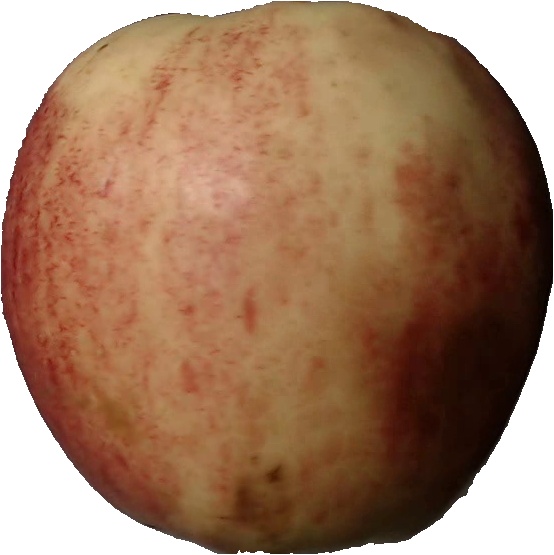
Label: apple_red_3